2019 Boston Marathon

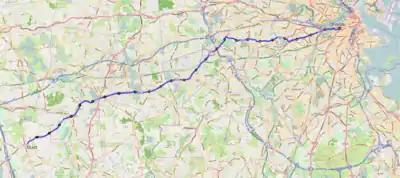
Course map

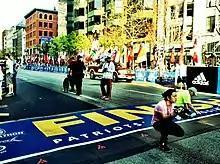
Finish line on Boylston Street in 2012

The first hill is a steep climb, the second about , the third a steep before the runners start the infamous "Heartbreak Hill" at just after mile 20. At half a mile long and with a 3.3% percent incline, it is not especially difficult, but due to the hill being into the race, it is still feared as the runners' legs are usually tired at this point. The course is mostly downhill to the end, and passes through Boston College before entering Cleveland Circle and Kenmore Square, where there are many spectators. The final mile has a slight incline, before it flattens off to finish on Boylston Street.